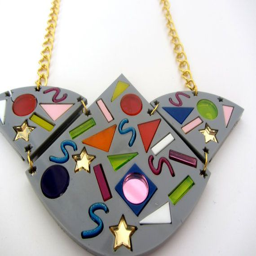
saved by the bell inspired 80 's statement necklace